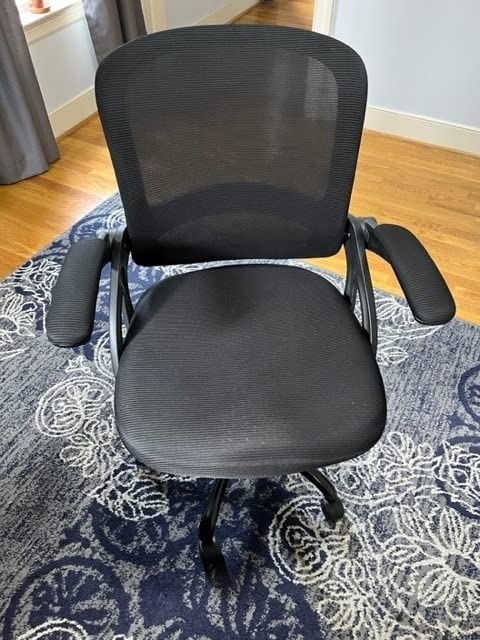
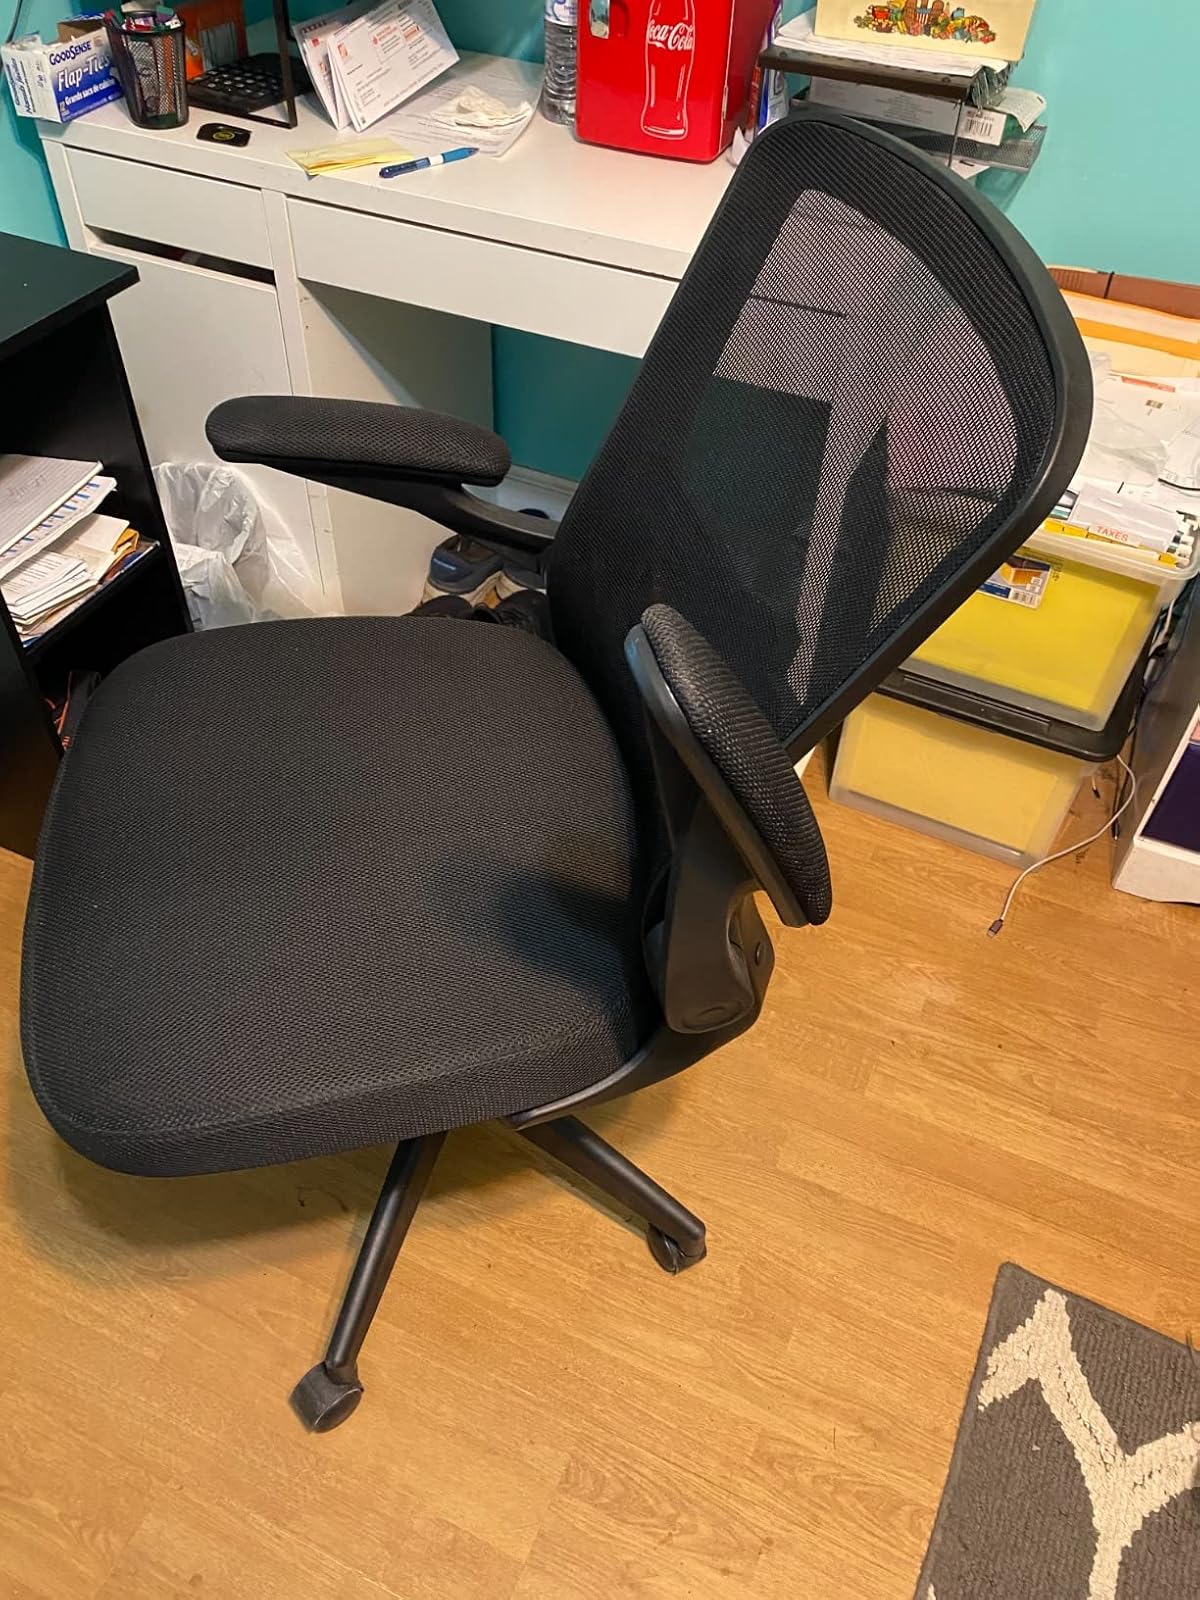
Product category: items_chair
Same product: no